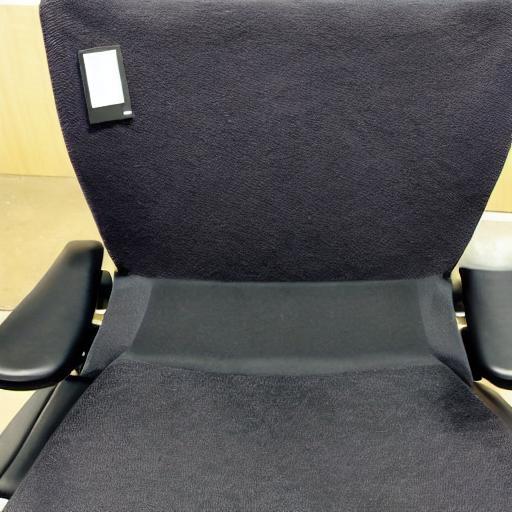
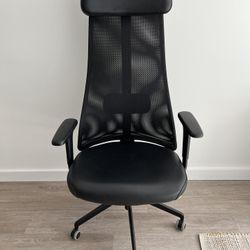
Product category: items_chair
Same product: no